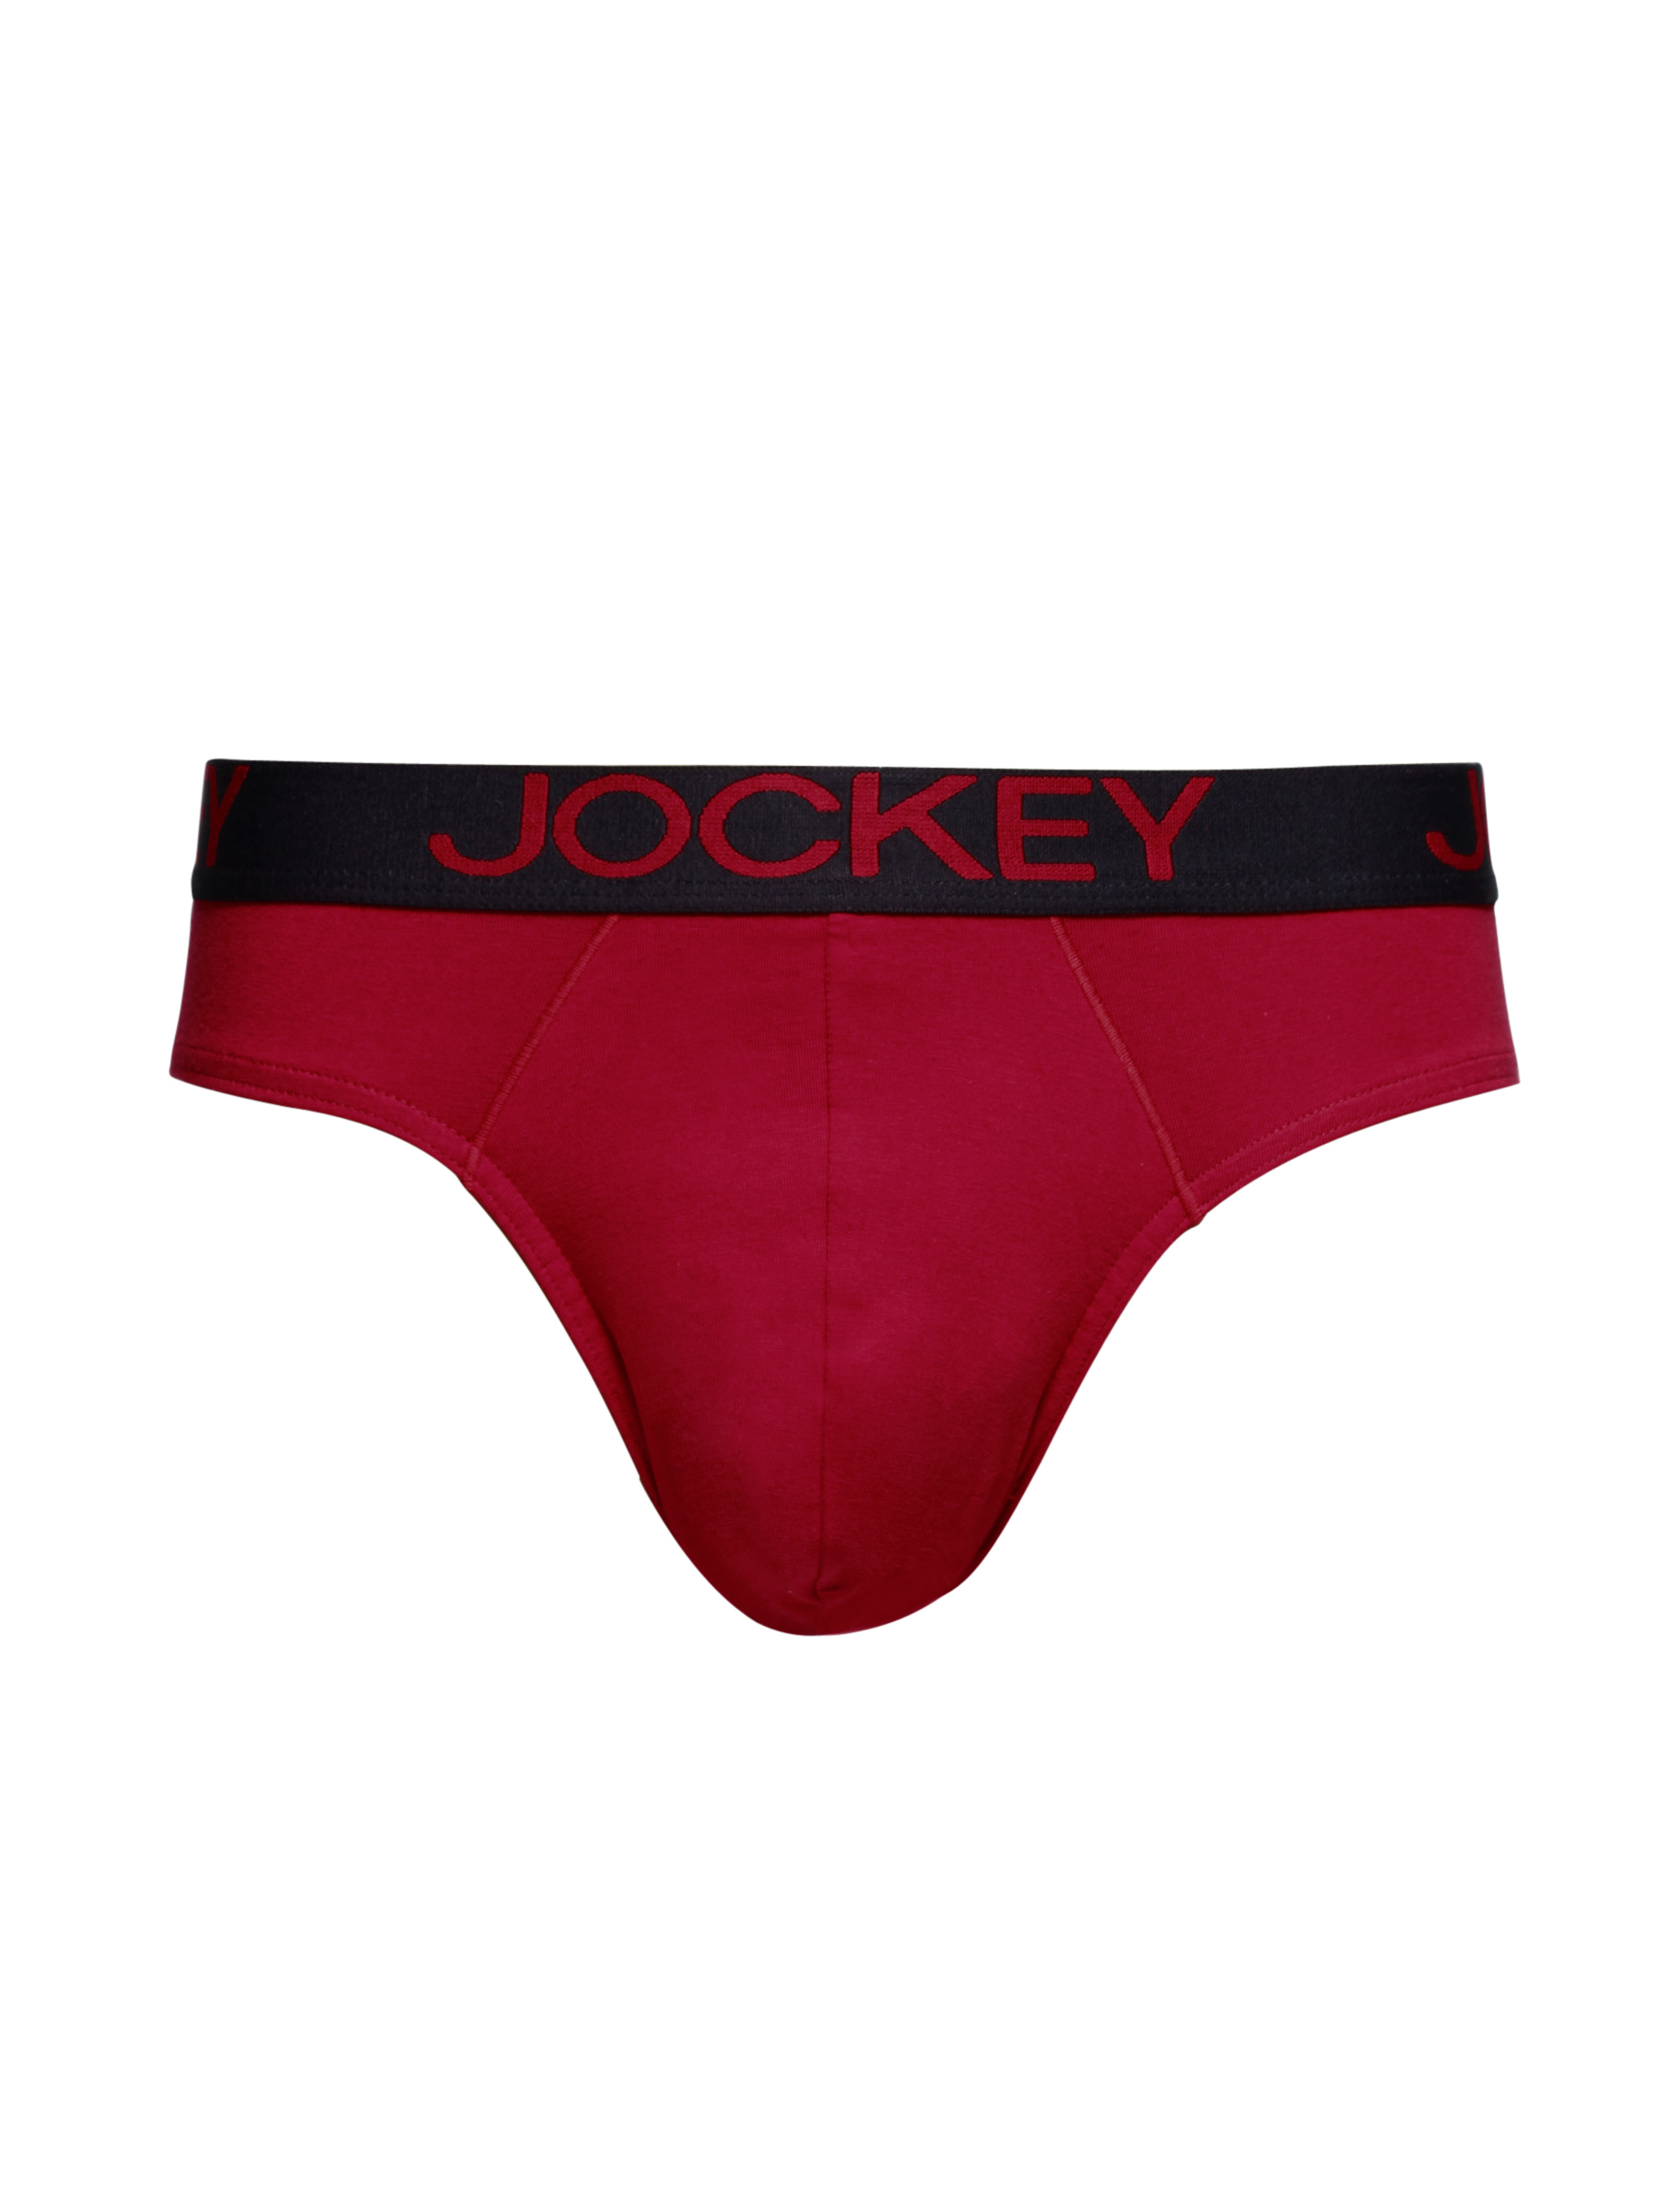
Jockey ZONE STRETCH Men Red Zone Stretch Briefs US07
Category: Apparel / Innerwear / Briefs
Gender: Men
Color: Red
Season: Winter 2016
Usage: Casual